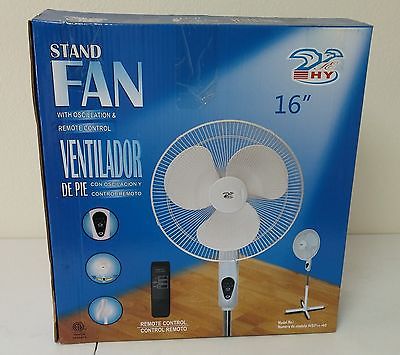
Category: fan